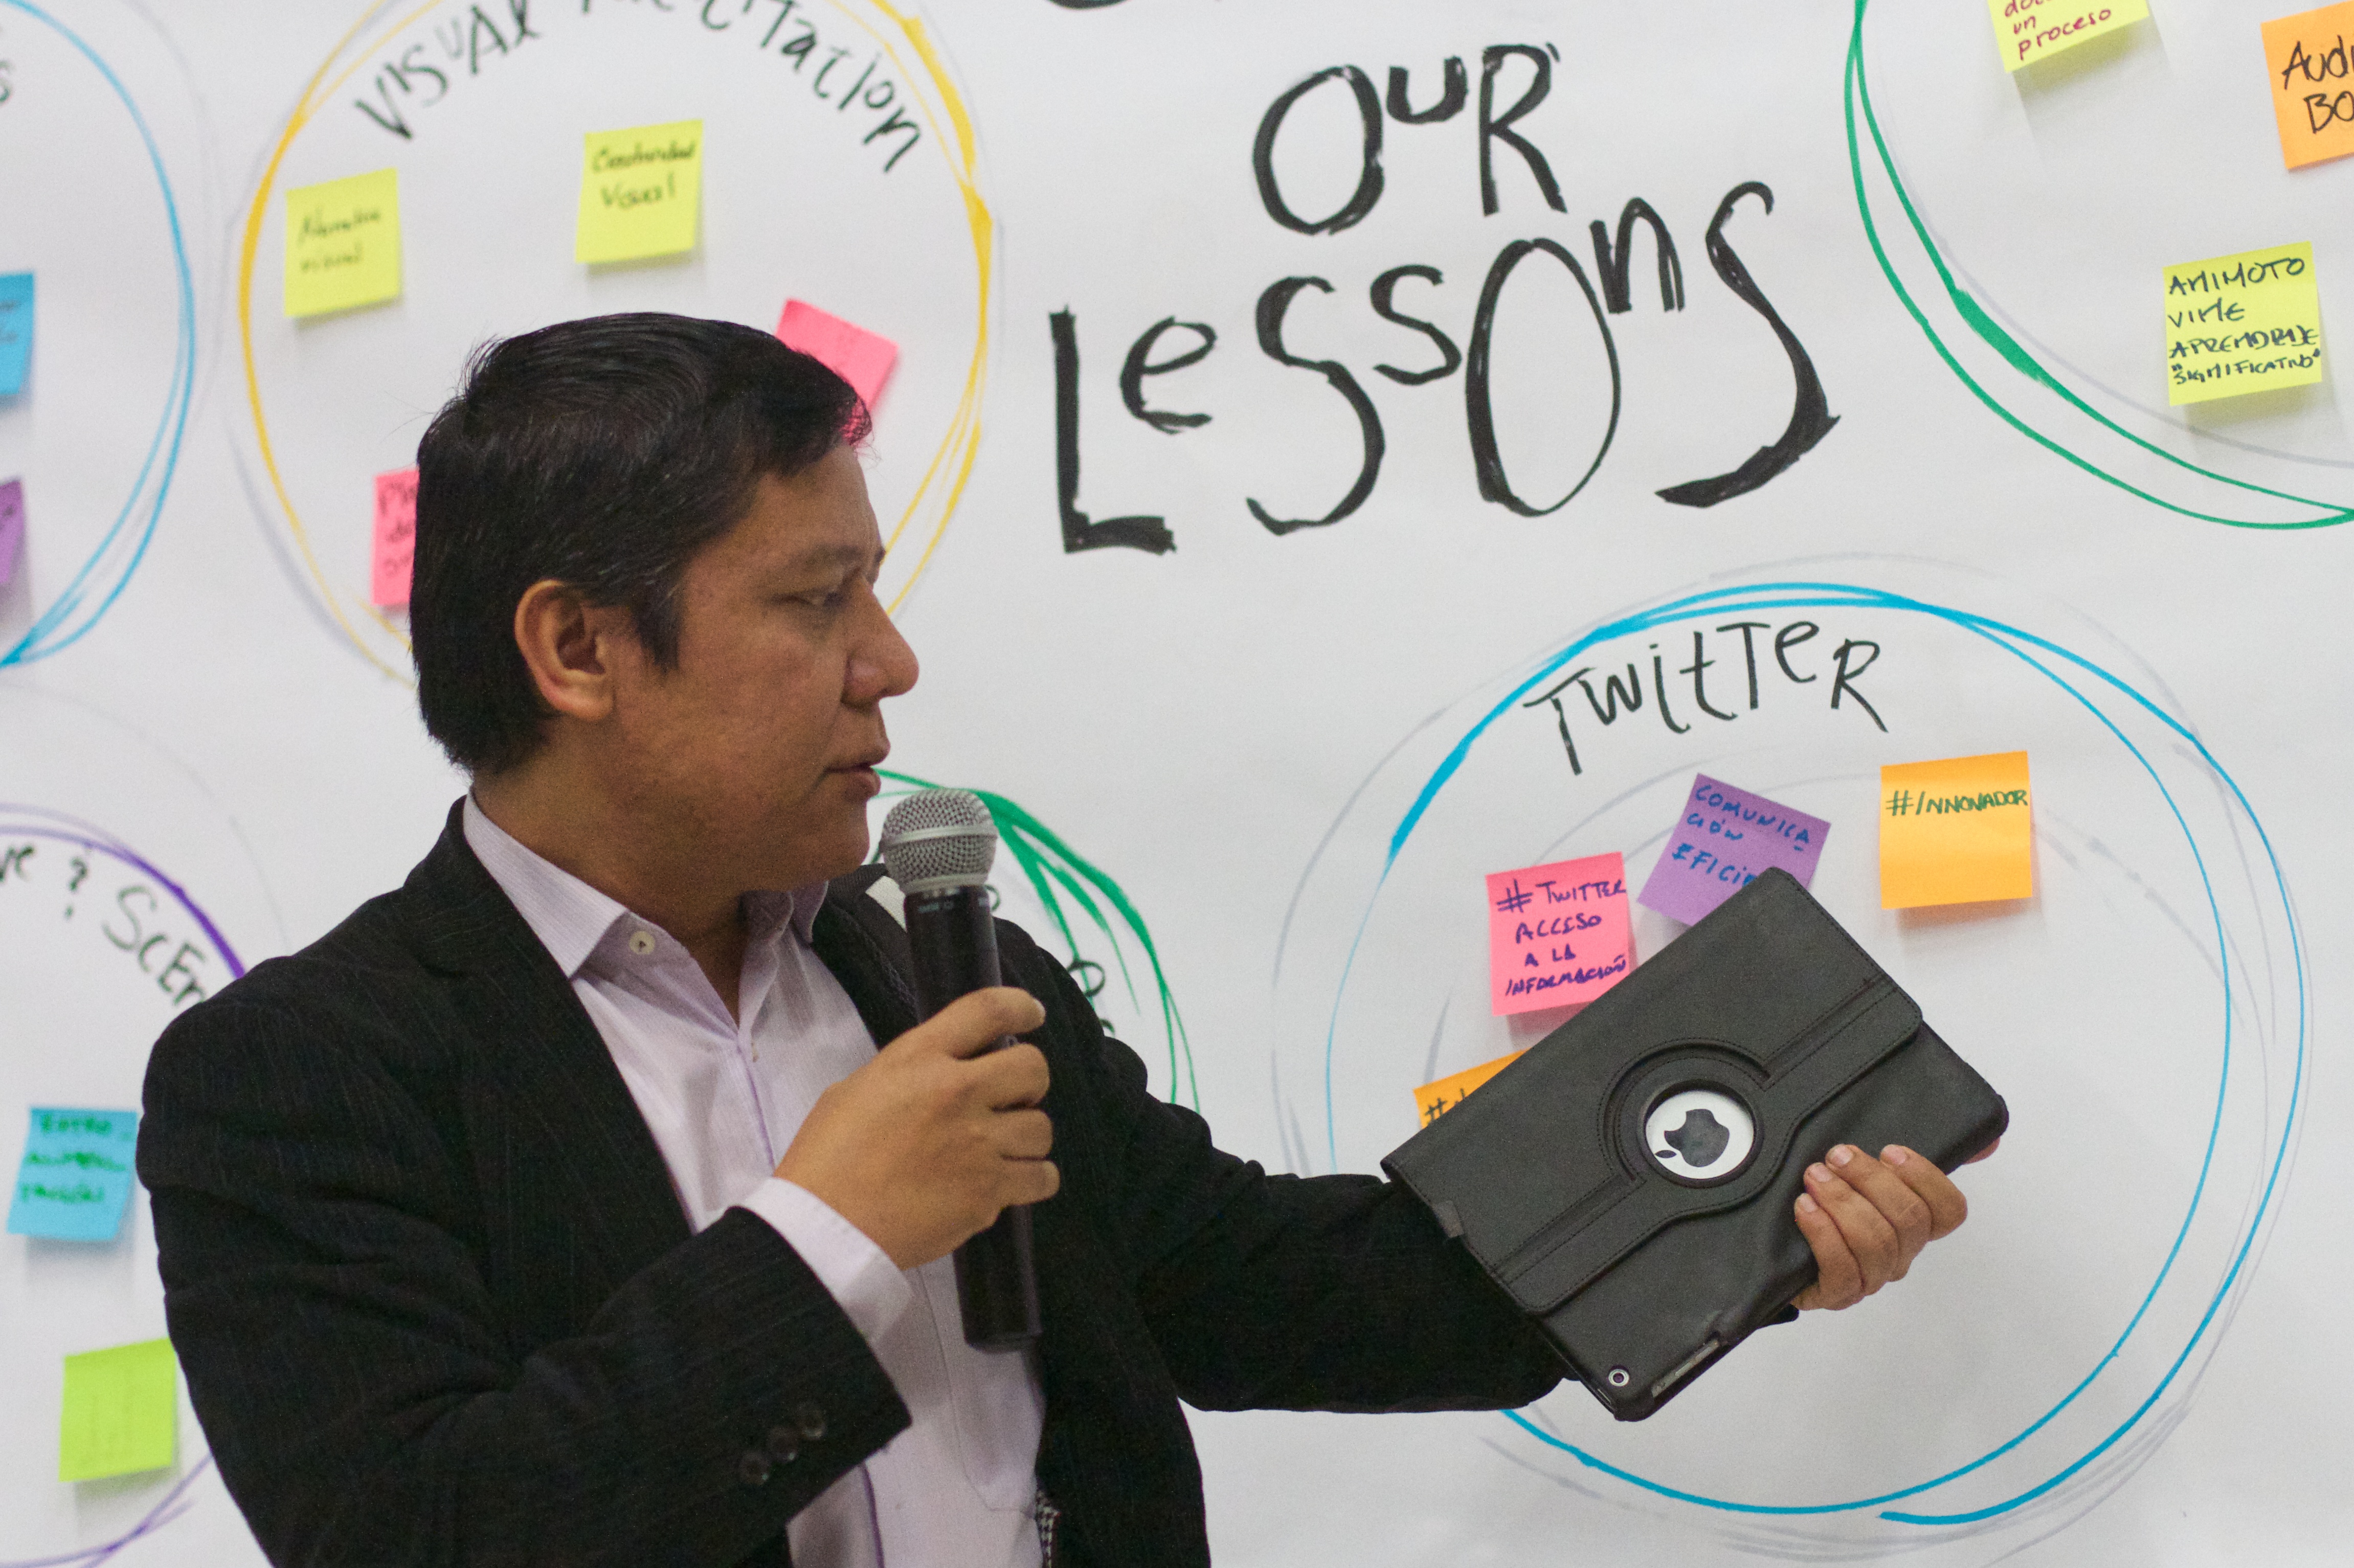
energy, education, brand, learning, udgagora, presentation